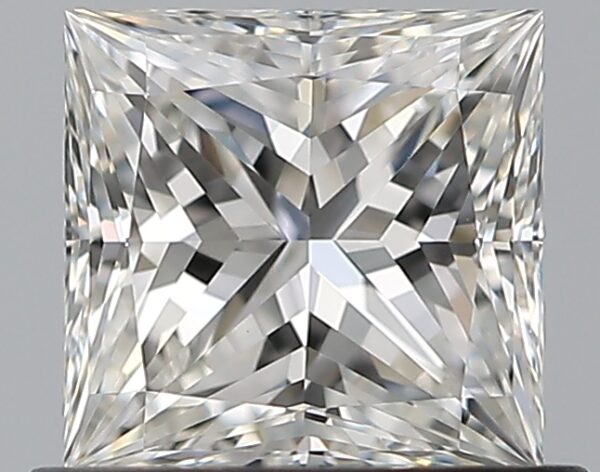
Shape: princess
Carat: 0.7
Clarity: VVS2
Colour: G
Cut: EX
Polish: EX
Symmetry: EX
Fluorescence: N
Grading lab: GIA
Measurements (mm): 5.05 x 4.91 x 3.47